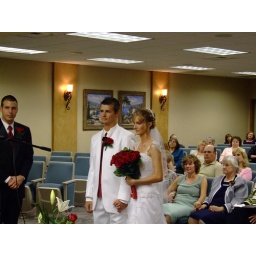
in the background, u can see neils mom in the light green dress and my grandmother to the right of her.